Dominic Lewis

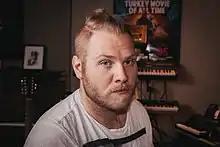
Lewis in 2016

Dominic Alexander Charles Lewis (born January 29, 1985) is a British film and television composer and singer. He first worked on various music departments for film projects before transitioning into more solo work starting with "Free Birds". His other credits include "The Man in the High Castle", "DuckTales", "Peter Rabbit", "", "Monsters at Work", "Bullet Train", "The Fall Guy", and "". He also served as the singing voice for Lurch in "The Addams Family 2" and for Donald Duck in the "DuckTales" reboot.